Louis George Gregory

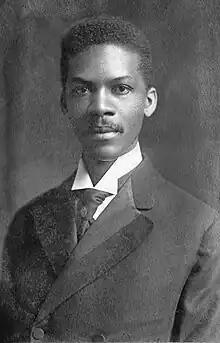
Gregory in his youth, likely graduating from Fisk University in 1896

Louis George Gregory (June 6, 1874 – July 30, 1951) was a prominent American member of the Baháʼí Faith who was devoted to its expansion in the United States and elsewhere. He traveled especially in the South to spread his religion as well as advocating for racial unity.